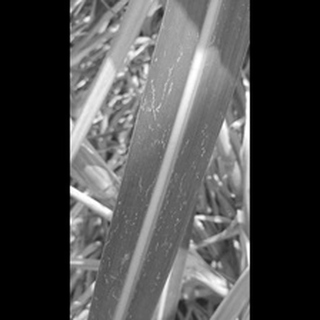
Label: sugarcane_mosaic